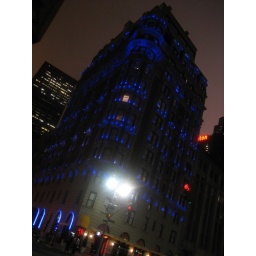
Cool building lit up in blue